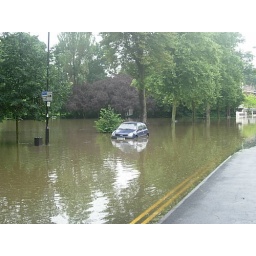
Lone car in the water